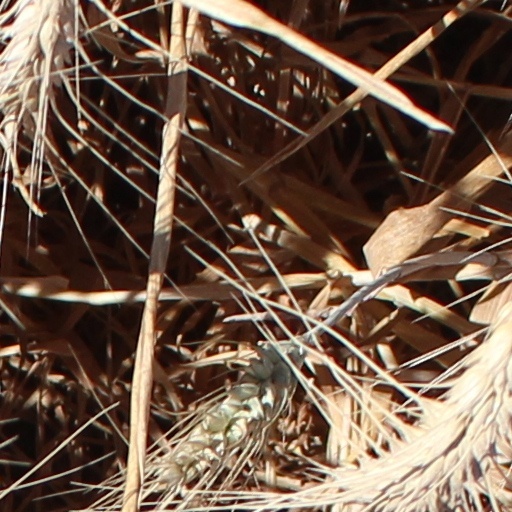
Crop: wheat